Drúedain

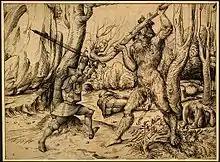
A fight with a woodwose:"The Fight in the Forest"by Hans Burgkmair, c. 1500

Within Tolkien's fiction, the Drúedain call themselves "Drughu". When the Drúedain settled in Beleriand, the Sindarin Elves adapted this to "Drû" (plurals "Drúin", "Drúath") and later added the suffix "-adan" "man", resulting in the usual Sindarin form "Drúadan" (plural "Drúedain"). Tolkien also used the form "Drûg", with a regular English plural "Drûgs". "Drughu" became "Rú" in Quenya, with the later suffixed form "Rúatan" (plural "Rúatani"). The Orcs called the Drúedain "Oghor-hai". John S. Ryan, writing in "Mallorn", notes that Tolkien also uses the forms "Drúadan Forest" (the home of the Woses) and "Drúwaith-laur" (the Dru-folk's ancient wilderness).